Justine (de Sade novel)

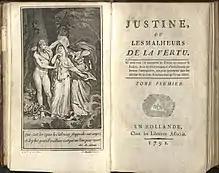
Frontispiece by Philippe Chéry and title page of the first edition

Justine, or The Misfortunes of Virtue (French: Justine, ou Les Malheurs de la Vertu) is a 1791 novel by Donatien Alphonse François de Sade, better known as the Marquis de Sade. "Justine" is set just before the French Revolution in France and tells the story of a young girl who goes under the name of Thérèse. Her story is recounted to Madame de Lorsange while defending herself for her crimes, en route to punishment and death. She explains the series of misfortunes that led to her present situation.